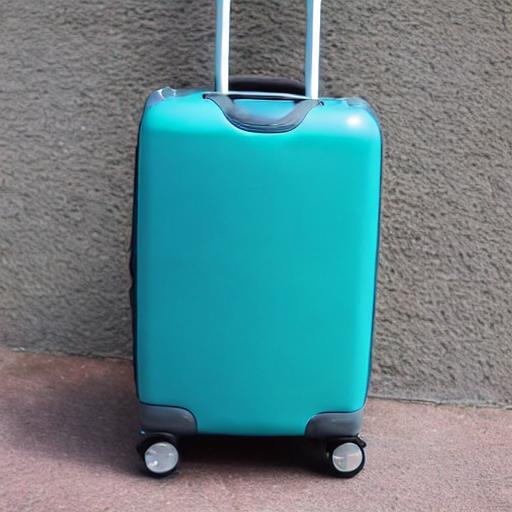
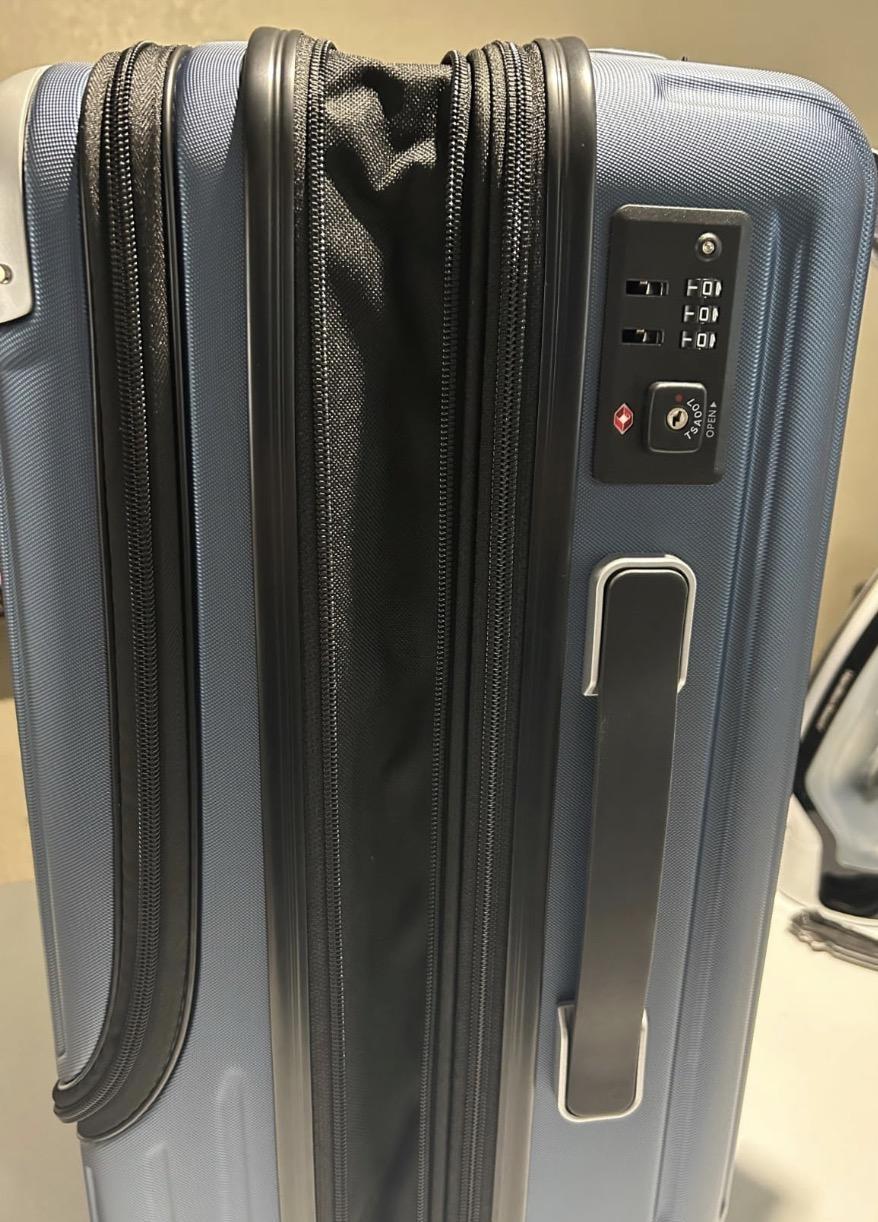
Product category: items_tea
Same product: no